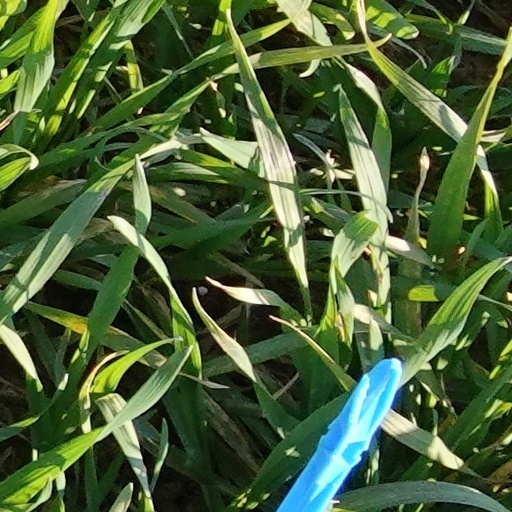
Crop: wheat